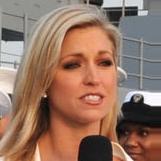
Age: 34